Piano Trio No. 1 (Mozart)

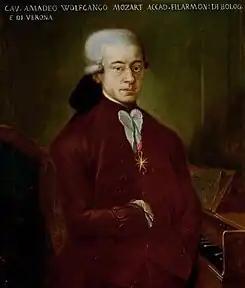
1777 portrait of Mozart

The Piano Trio No. 1 in B-flat major (Divertimento), K. 254, was written by Wolfgang Amadeus Mozart in 1776. It is scored for piano, violin and cello.